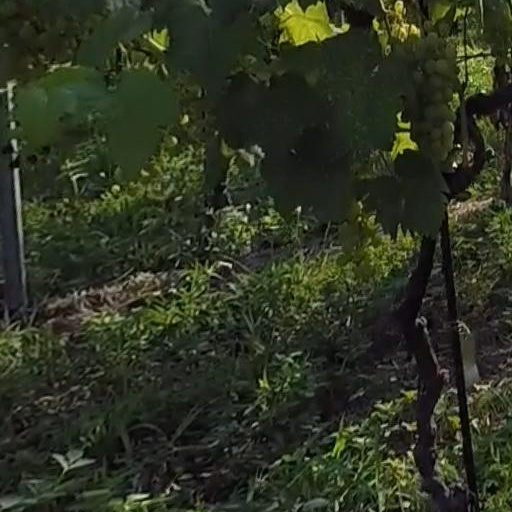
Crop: grape